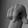
ASL letter: Q